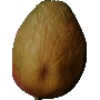
Label: Papaya 1